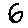
Label: 6